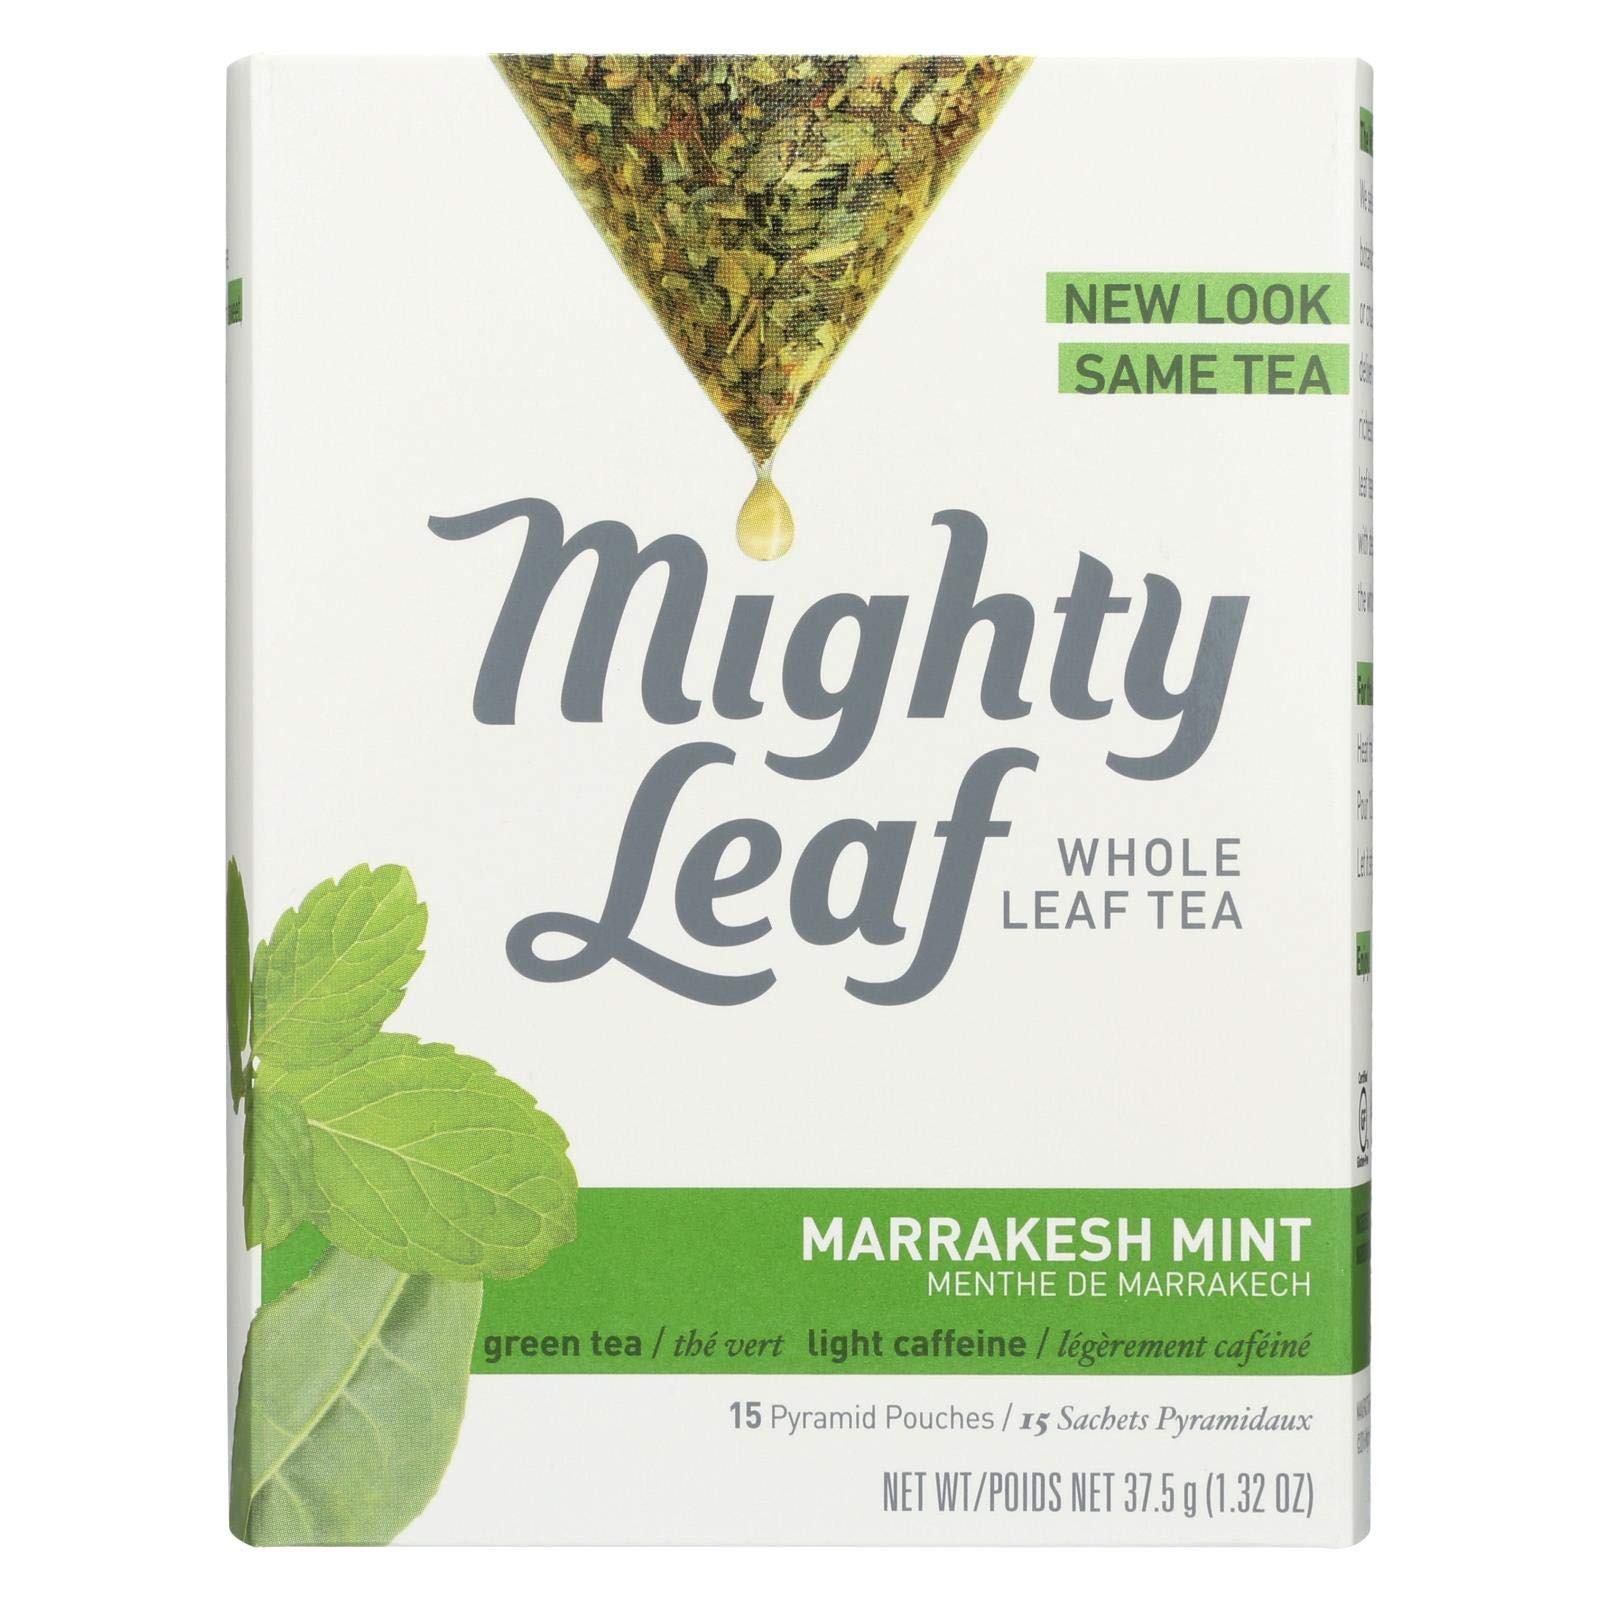
Item Name: Mighty Leaf Marrakesh Mint Tea
Bullet Point: Mighty Leaf Tea Green Tea - Marrakesh Mint -1 Box- 15 Bags
Product Description: Marrakesh Mint green tea is made from China Gunpowder green tea blended with refreshing Moroccan mint. Packaged in a silken tea pouch our gourmet teabag this blend will whisk you away to cascading waterfalls deep in the mountains of Morocco. Host friends and family with this lively green tea brightened with mint cultivated on a mountain in Tiznit.Country of origin : USAGluten Free : YesDairy Free : YesYeast Free : YesWheat Free : YesVegan : Yes
Value: 15.0
Unit: Count

Price: 13.4